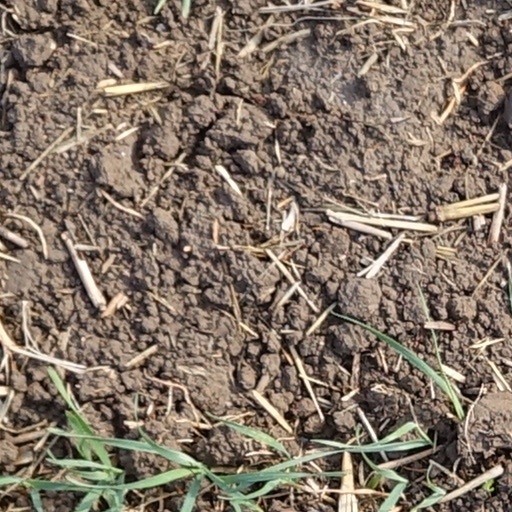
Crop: wheat